San Ignacio de Velasco Municipality

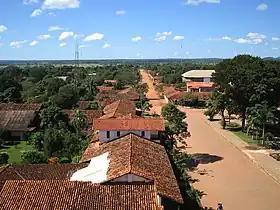
San Ignacio de Velasco

San Ignacio de Velasco Municipality is the first municipal section of José Miguel de Velasco Province in Santa Cruz Department, Bolivia. Its capital is San Ignacio de Velasco. Towns in the municipality include Santa Ana de Velasco.